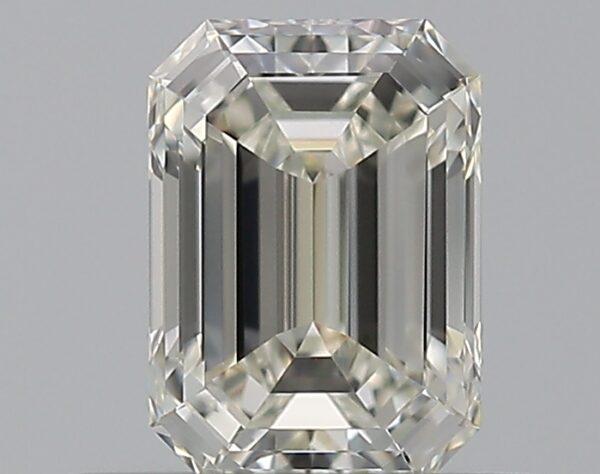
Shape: emerald
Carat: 0.5
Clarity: VVS2
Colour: I
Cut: EX
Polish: VG
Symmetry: VG
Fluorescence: N
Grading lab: GIA
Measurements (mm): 5.38 x 3.83 x 2.53